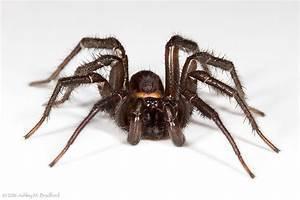
spider